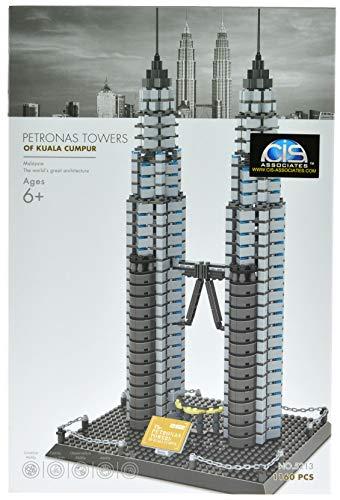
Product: CIS-Associates 5213 The Petronas Towers Building Blocks, Multicolor
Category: Toys & Games | Building Toys | Building Sets
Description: This model helps in learning about famous architectural structures of the world.
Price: $58.66
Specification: ProductDimensions:10.7x8x19.3inches|ItemWeight:4pounds|ShippingWeight:4pounds(Viewshippingratesandpolicies)|ASIN:B07GPZW7CK|Manufacturerrecommendedage:6yearsandup